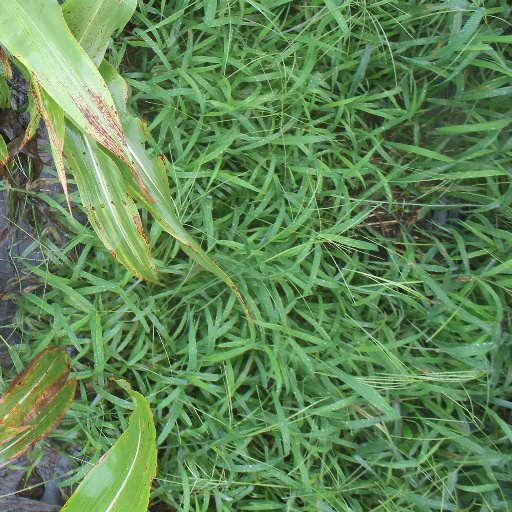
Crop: sorghum